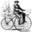
Label: bicycle